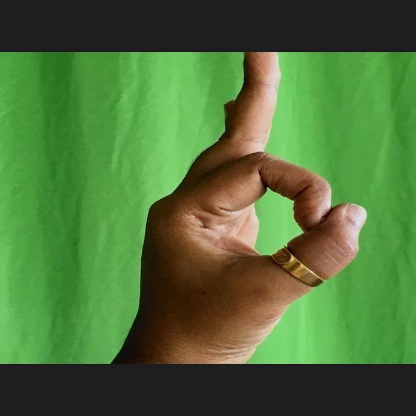
Mudra: Aralam